Angstrom

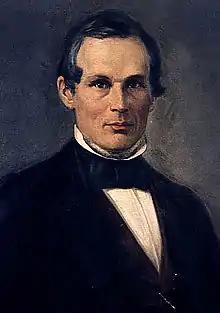
Portrait of Anders Ångström

In 1868, Swedish physicist Anders Jonas Ångström created a chart of the spectrum of sunlight, in which he expressed the wavelengths of electromagnetic radiation in the electromagnetic spectrum in multiples of one ten-millionth of a millimetre (or .) Ångström's chart and table of wavelengths in the solar spectrum became widely used in the solar physics community, which adopted the unit and named it after him. It subsequently spread to the fields of astronomical spectroscopy, atomic spectroscopy, and then to other sciences that deal with atomic-scale structures.